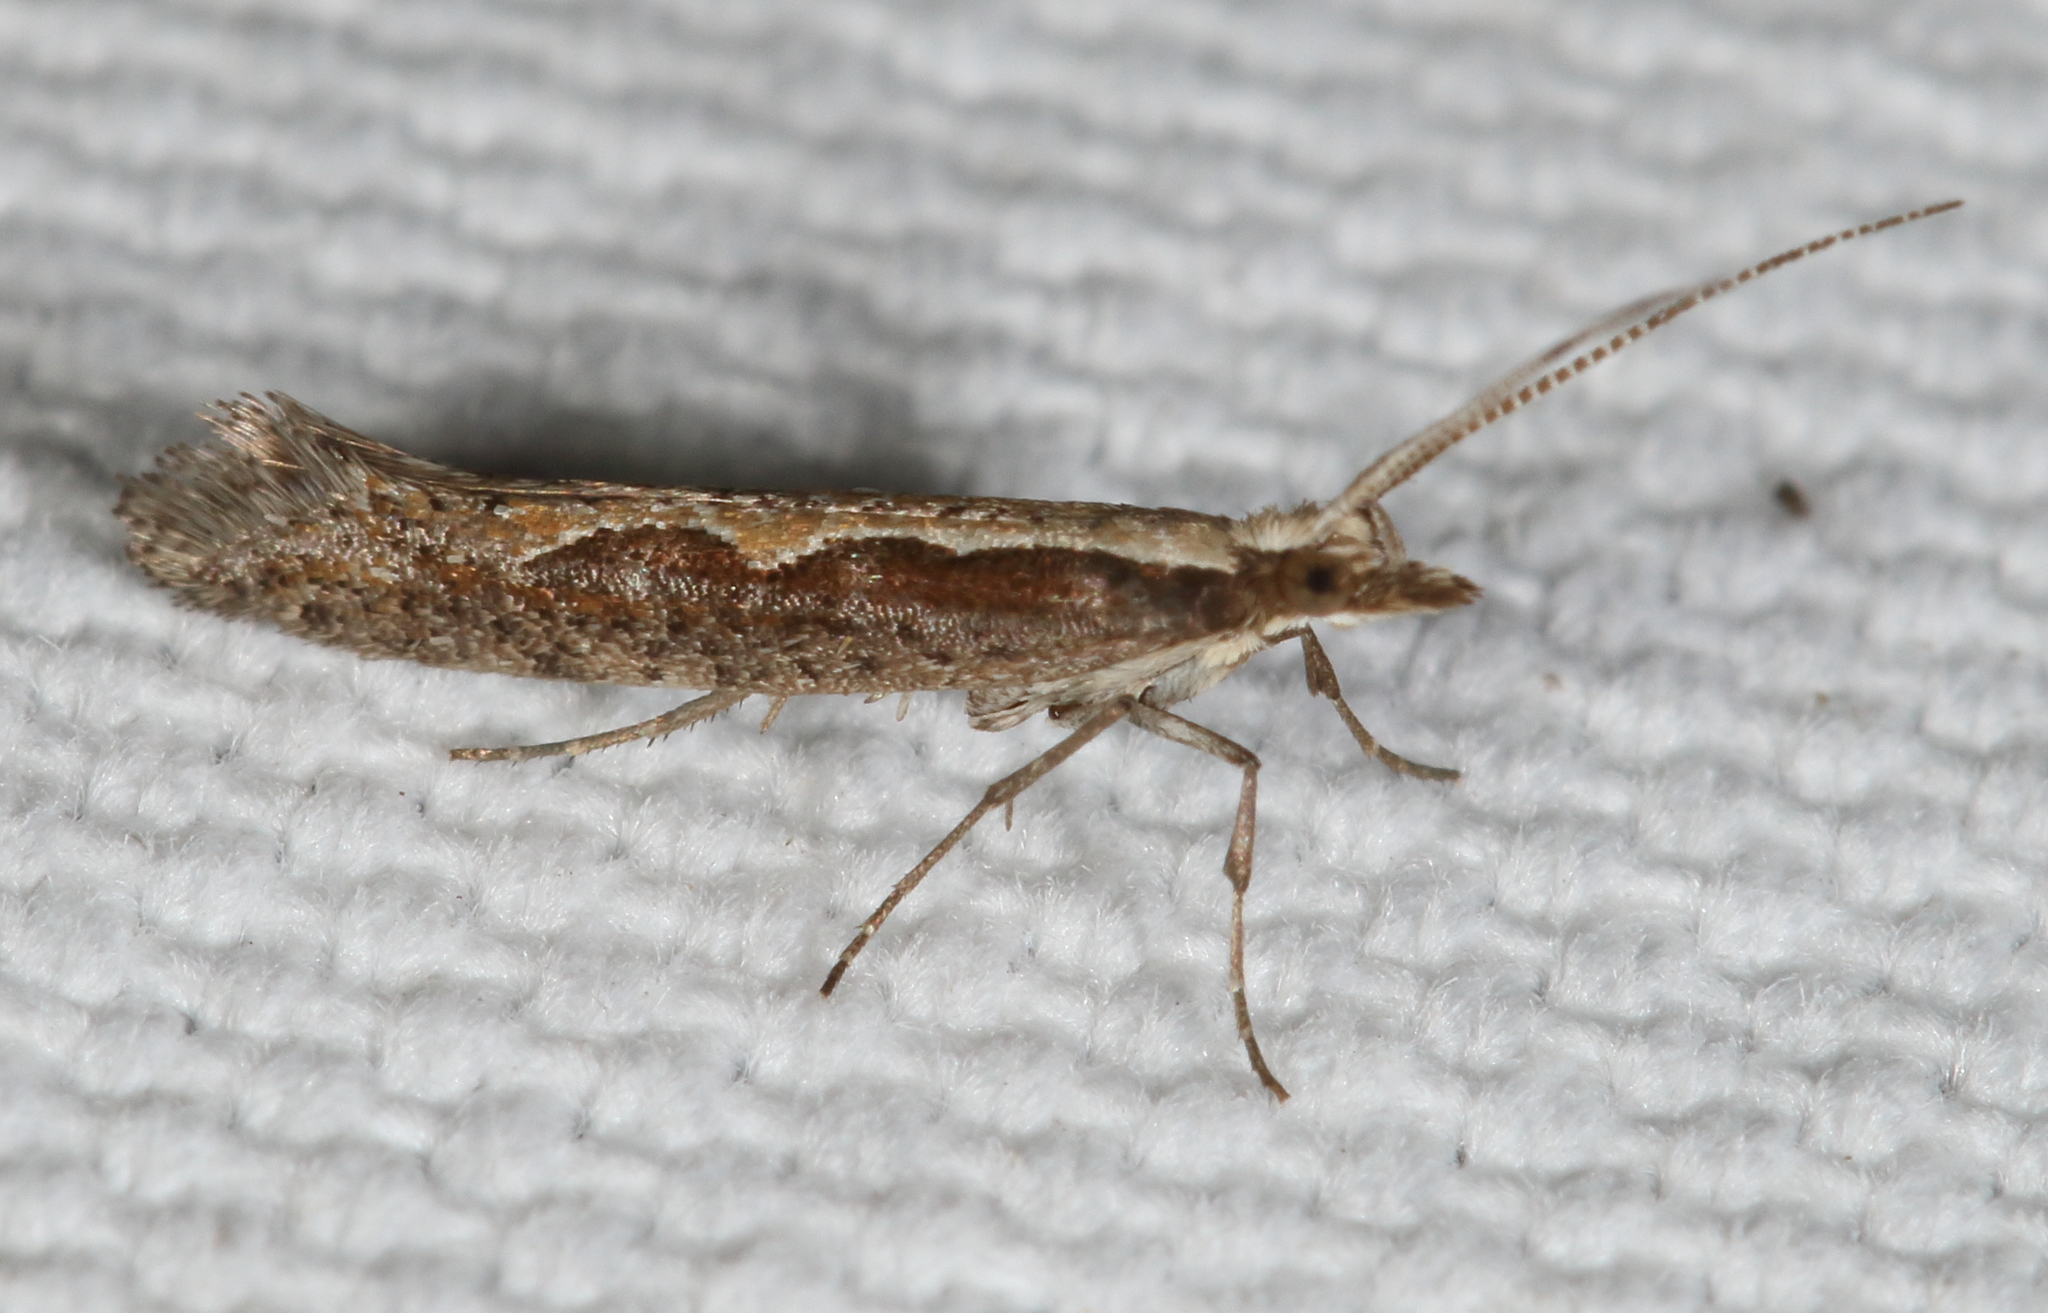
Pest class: diamondback_moth